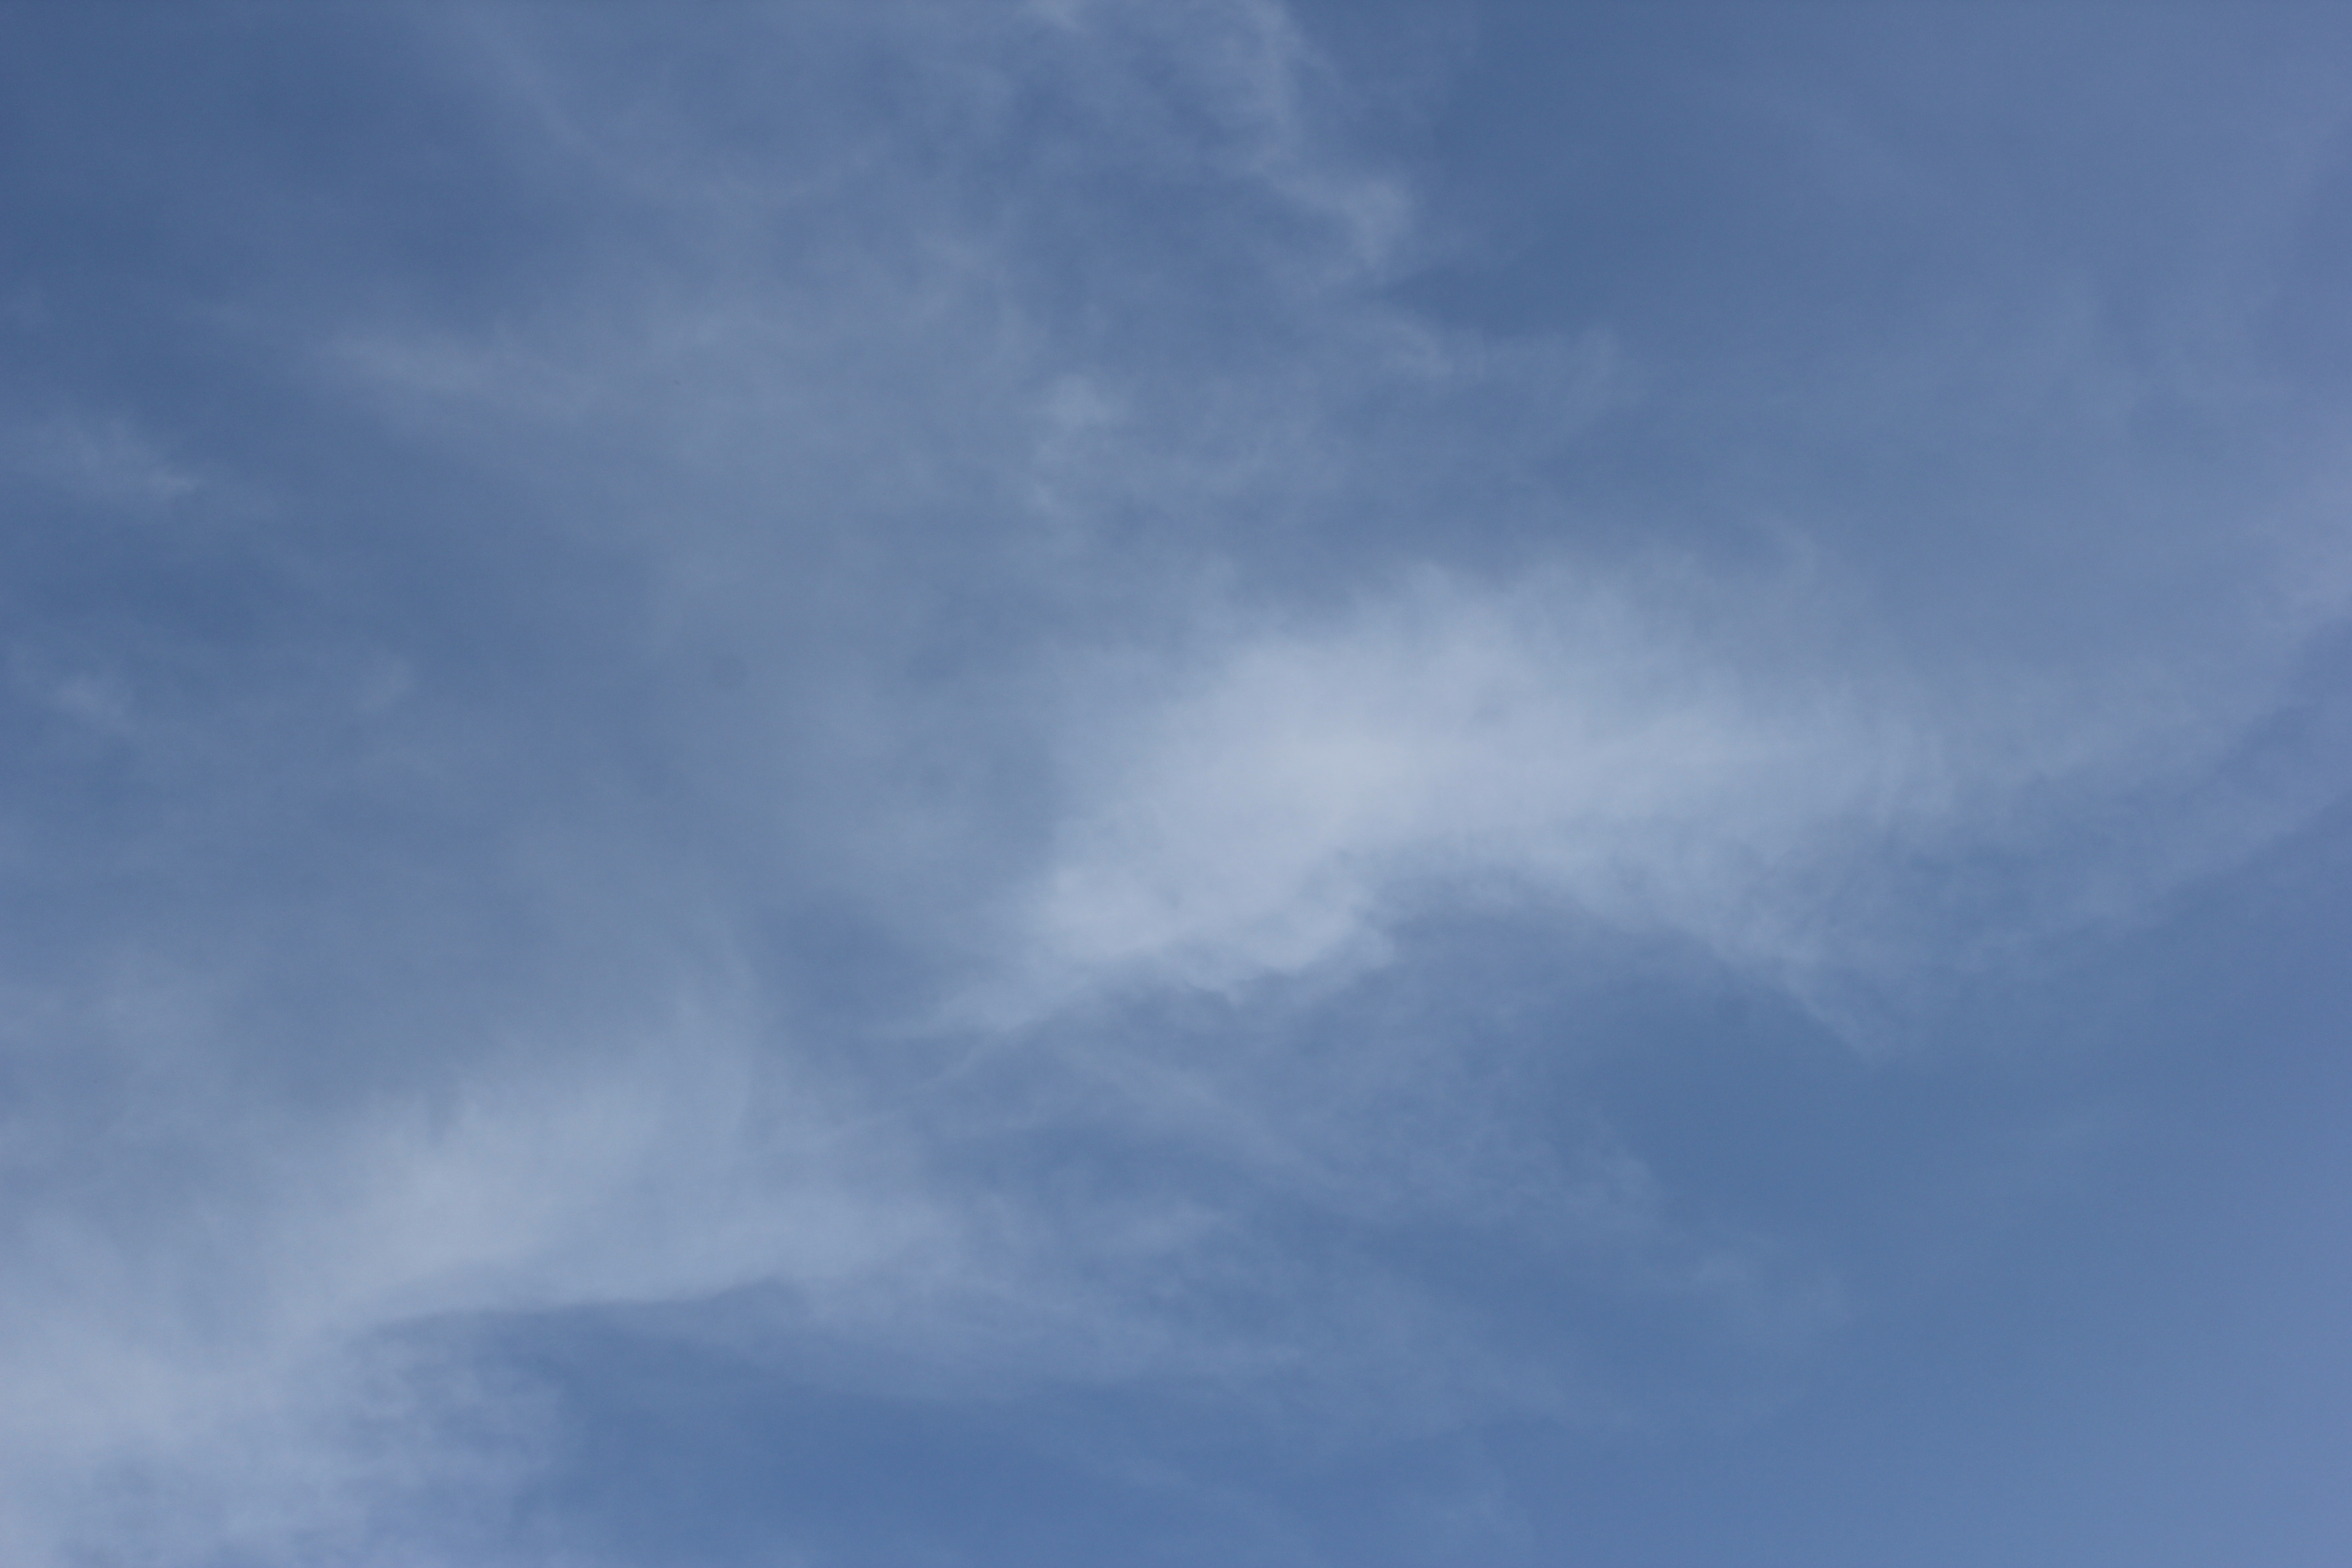
Cloud type: Cirrus